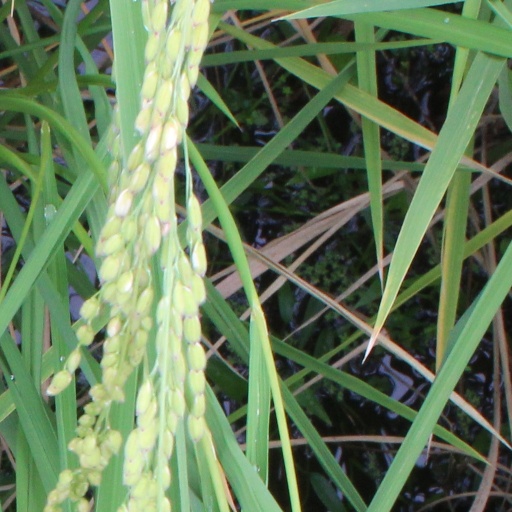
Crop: rice